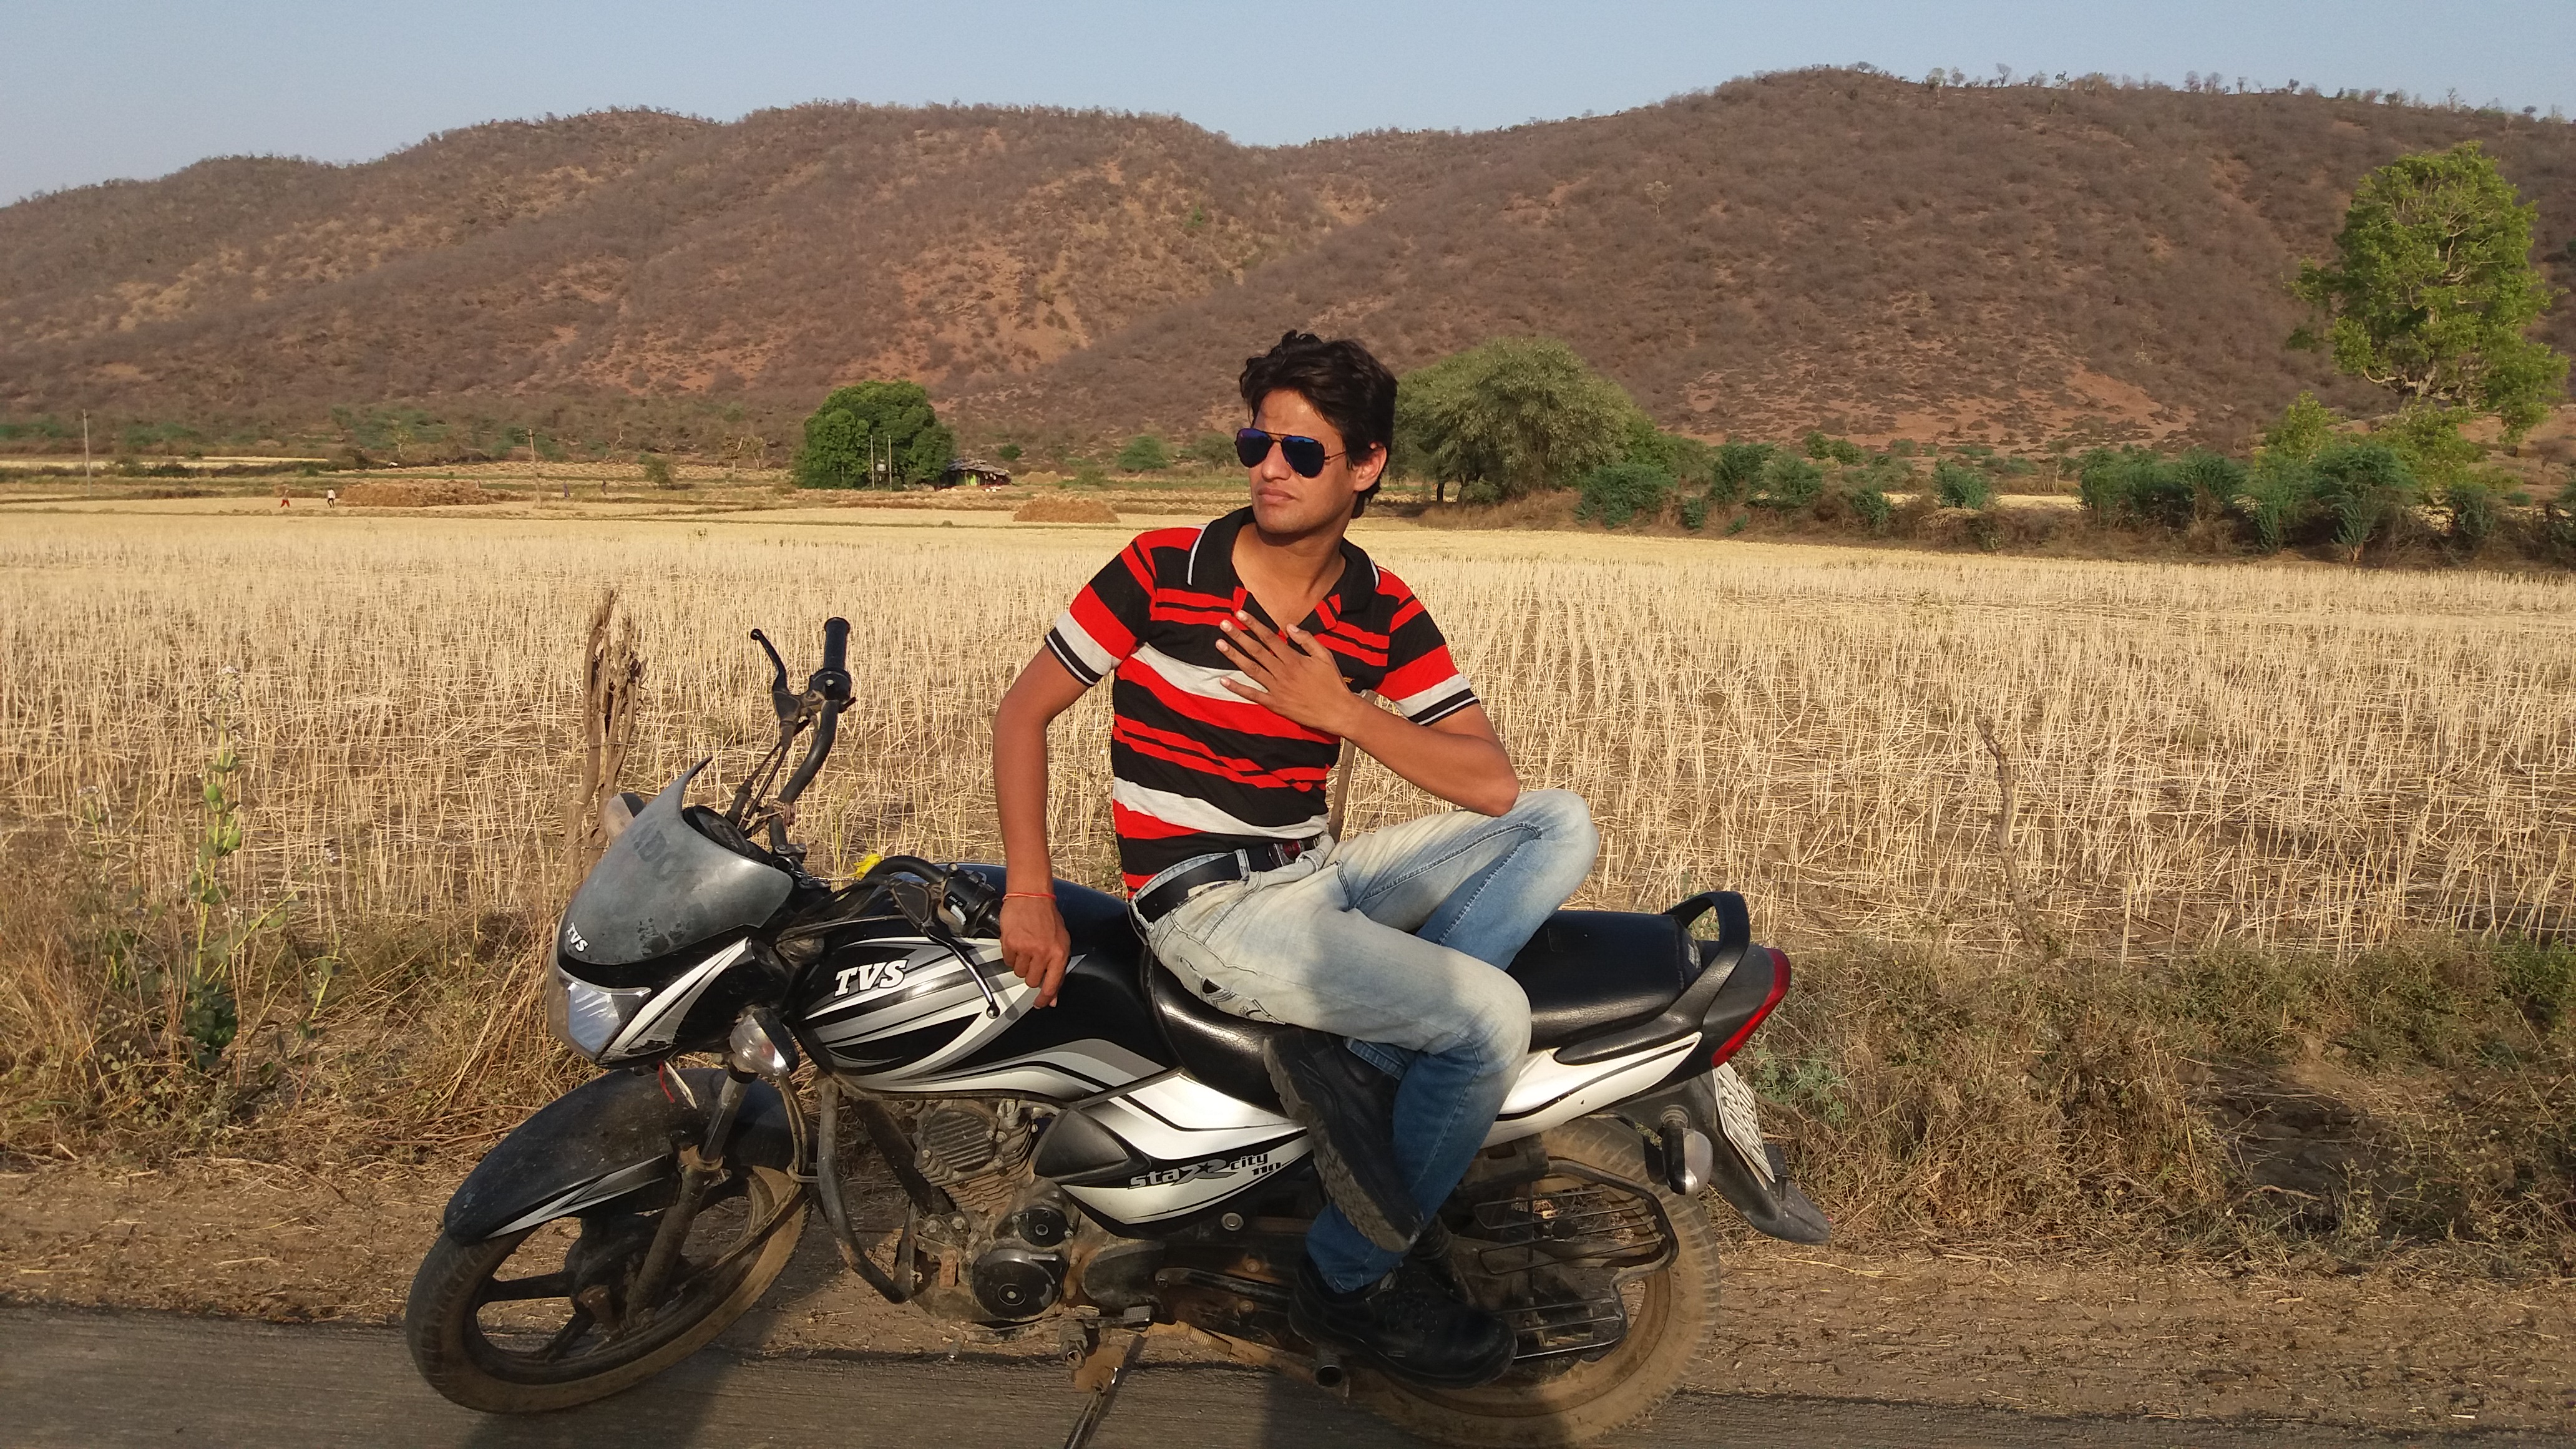
man, land vehicle, motorcycle, motorcycling, vehicle, mode of transport, soil, road, car, sky, off roading, landscape, plant, adventure, tree, ecoregion, travel, steppe, mountain, hill, trail